Tatul Sanctuary

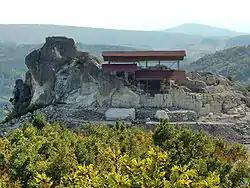
A view of Tatul

Tatul Sanctuary is located 15 km (9.32 miles) east of the town of Momchilgrad near the village of Tatul, southern Bulgaria. This Thracian structure is also known as Orpheus' Sanctuary and dates back to the 5th - 4th centuries BC. It is considered to be the second most significant megalithic structure in eastern Rhodope Mountains. Scientists believe this structure was dedicated to Orpheus, while many legends proclaim that he is buried there.